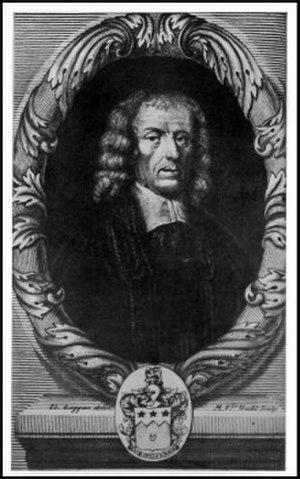
Henry More est un philosophe anglais de l'école des Platoniciens de Cambridge, né le 12 octobre 1614 à Grantham, Lincolnshire, et mort le 1ᵉʳ septembre 1687 à Cambridge.